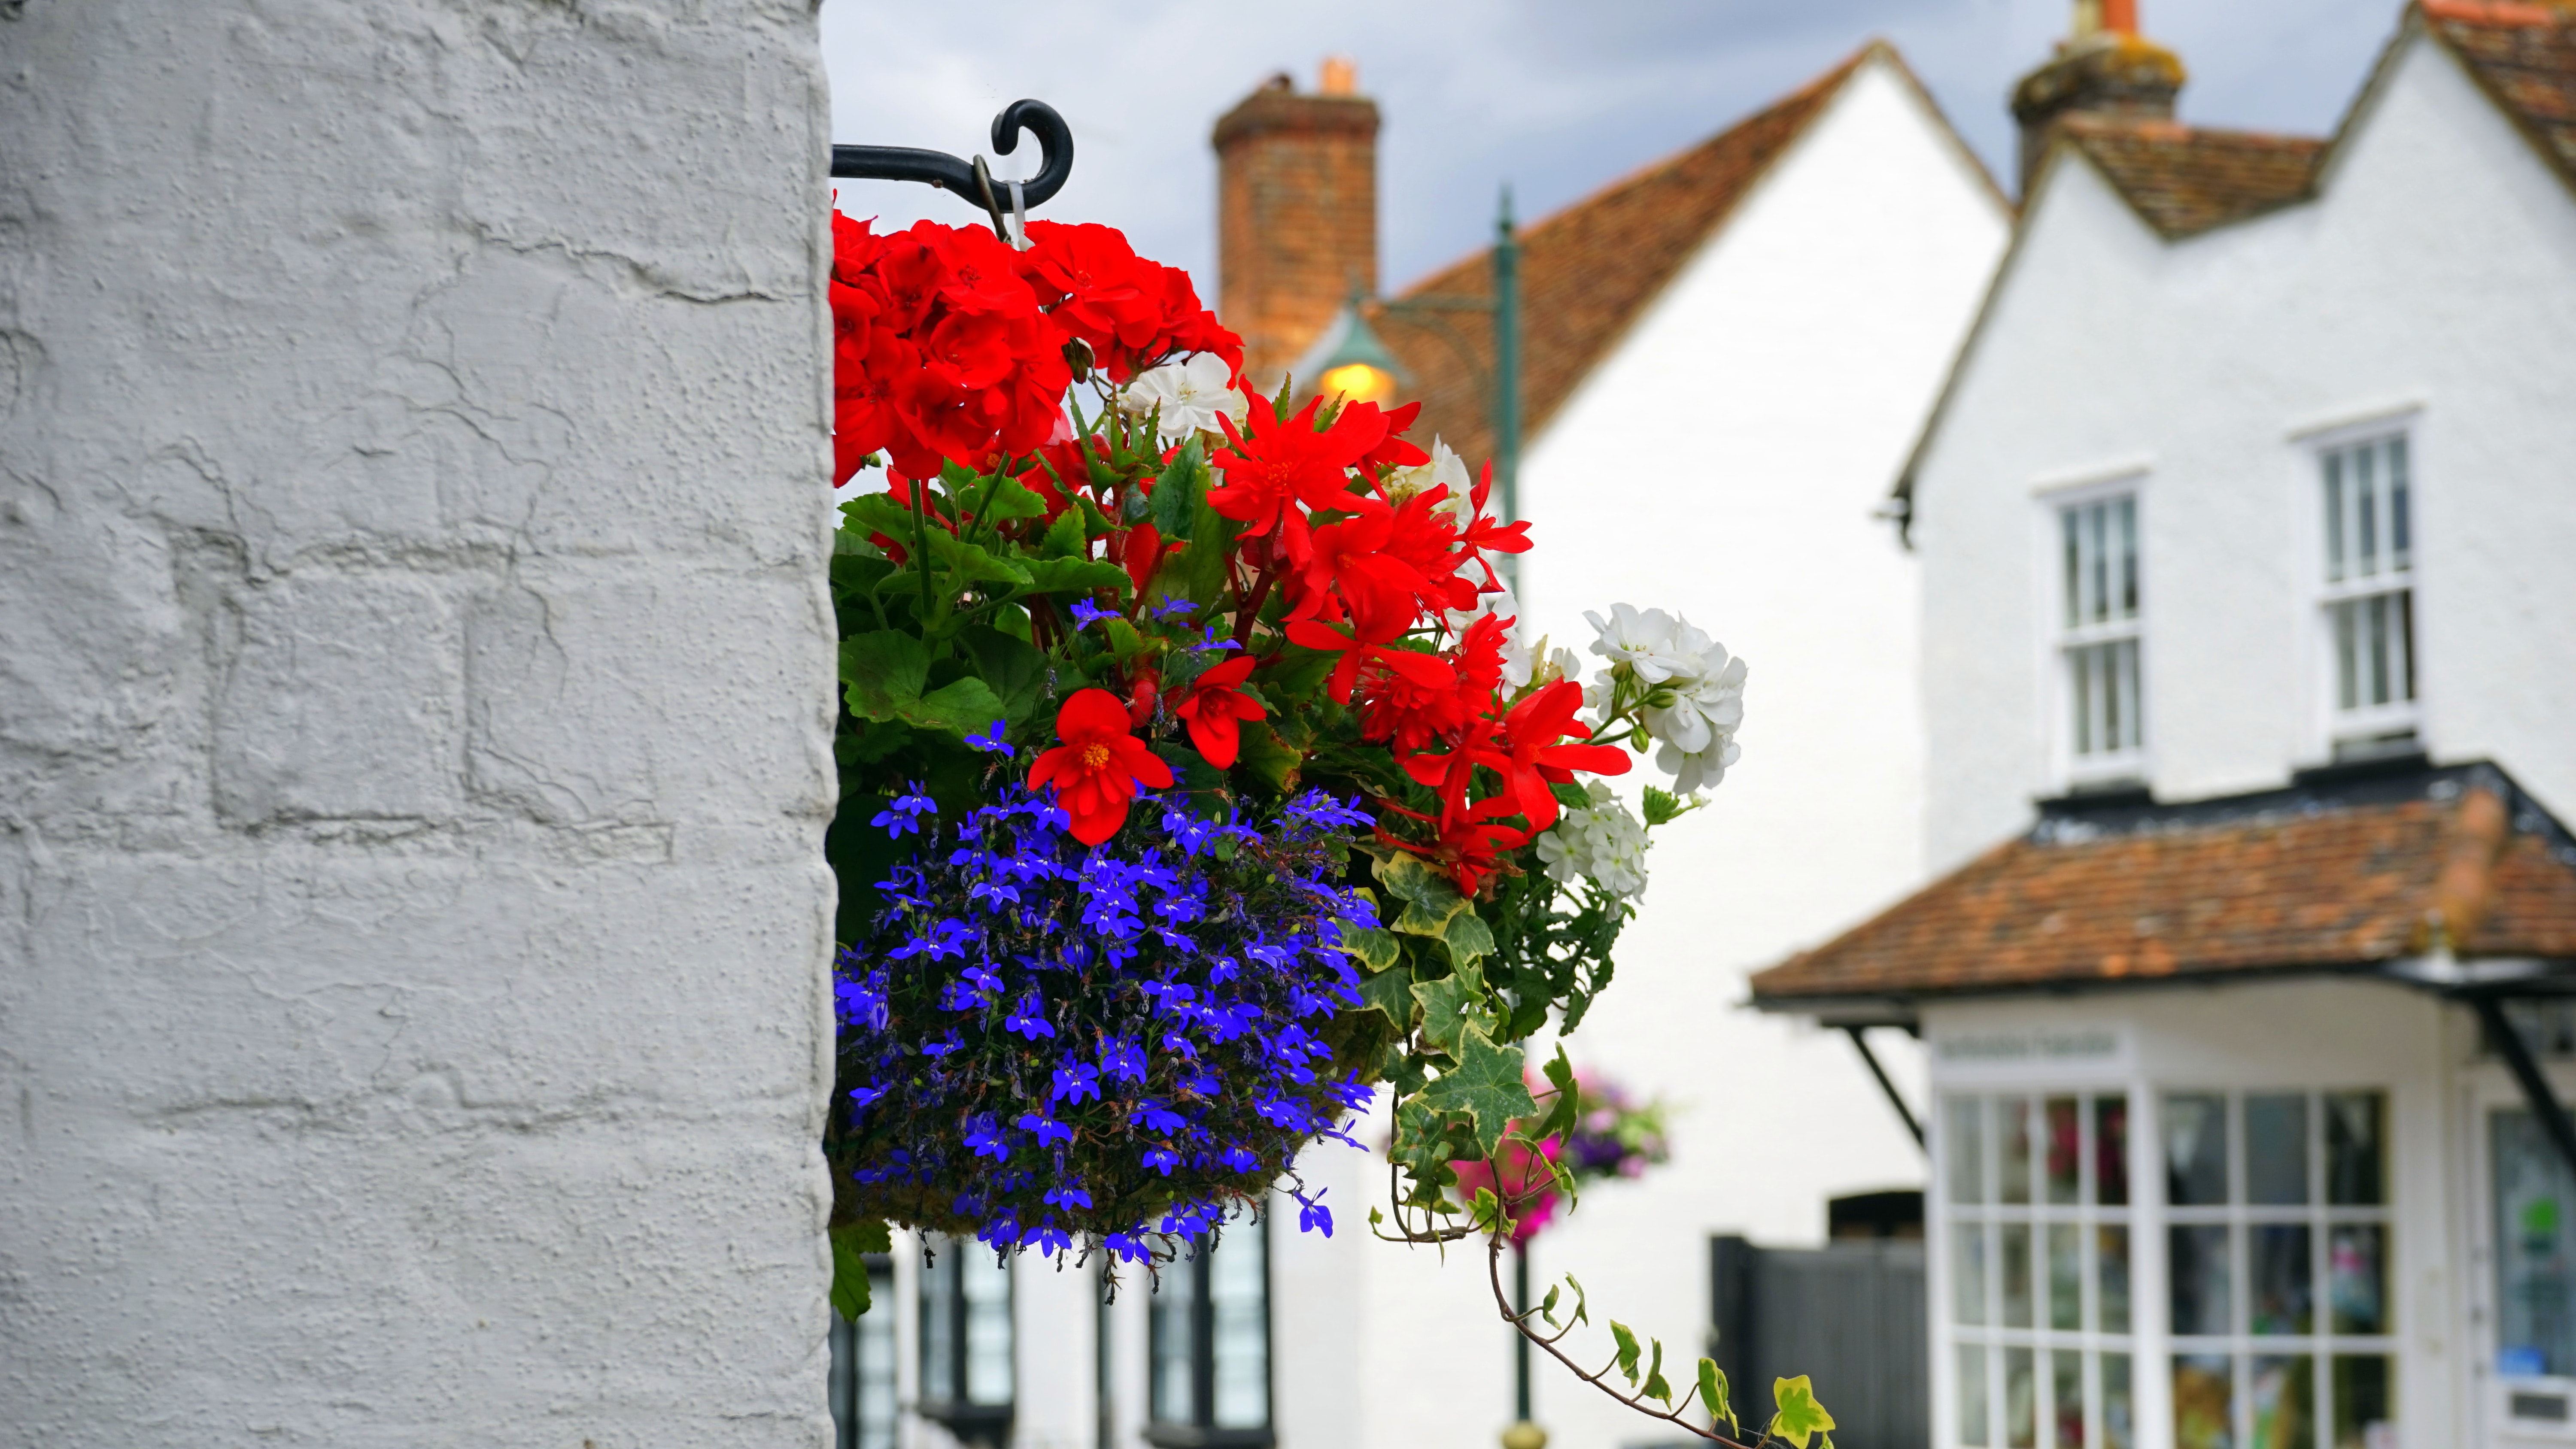
flower, blue, red, plant, petunia, house, spring, window, flowerpot, geranium, geraniaceae, home, cottage, building, floristry, verbena, wildflower, lobelia, flowering plant, perennial plant